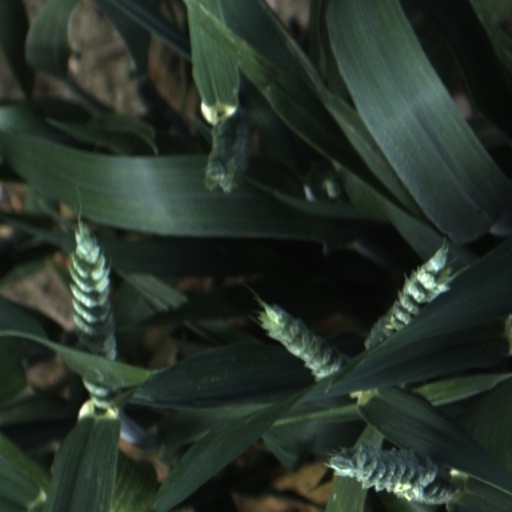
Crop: wheat